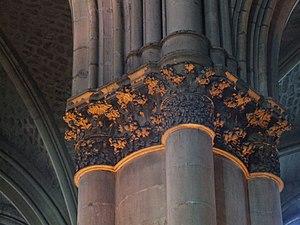
Vue d'un chapiteau et des hauts de la cathédrale.